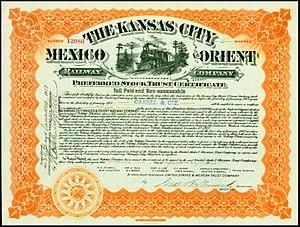
La Kansas City, Mexico and Orient Railway était une compagnie de chemin de fer américaine qui fit partie durant quelques années des chemins de fer américains de classe I.